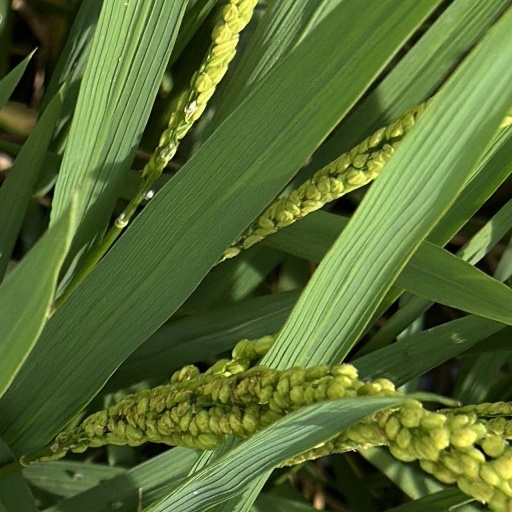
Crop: rice